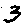
Label: 3